Grand Theft Auto IV

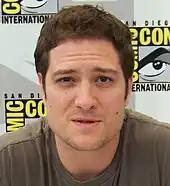
Michael Hollick won at the Spike Video Game Awards for his role as Niko Bellic.

The game's characters—particularly Niko—received positive reactions from critics. Hicks of "Official Xbox Magazine" and Andy Robinson of "Computer and Video Games" both called Niko "charismatic" and "likeable", stating that they prefer him over previous protagonists of the series. George Walter of "GamesRadar" praised the depth of the character, and "IGN"s Goldstein felt that the character of Niko feels relatable when faced with difficult decisions. Jeff Gerstmann of "Giant Bomb" felt that Niko was "the only thing that mattered to [him]" as he progressed through the story, with the character becoming one of his favourite features of the game. Schiesel of "The New York Times" named Niko one of the most realised video game characters attributing this to the game's script, while "1UP.com"s Boyer commended the use of character bonding during missions.